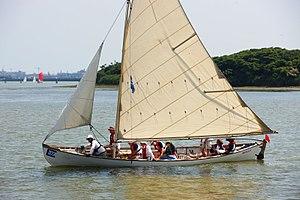
Le caorlina est une barque de transport à rames utilisée dans la lagune de Venise en Italie.